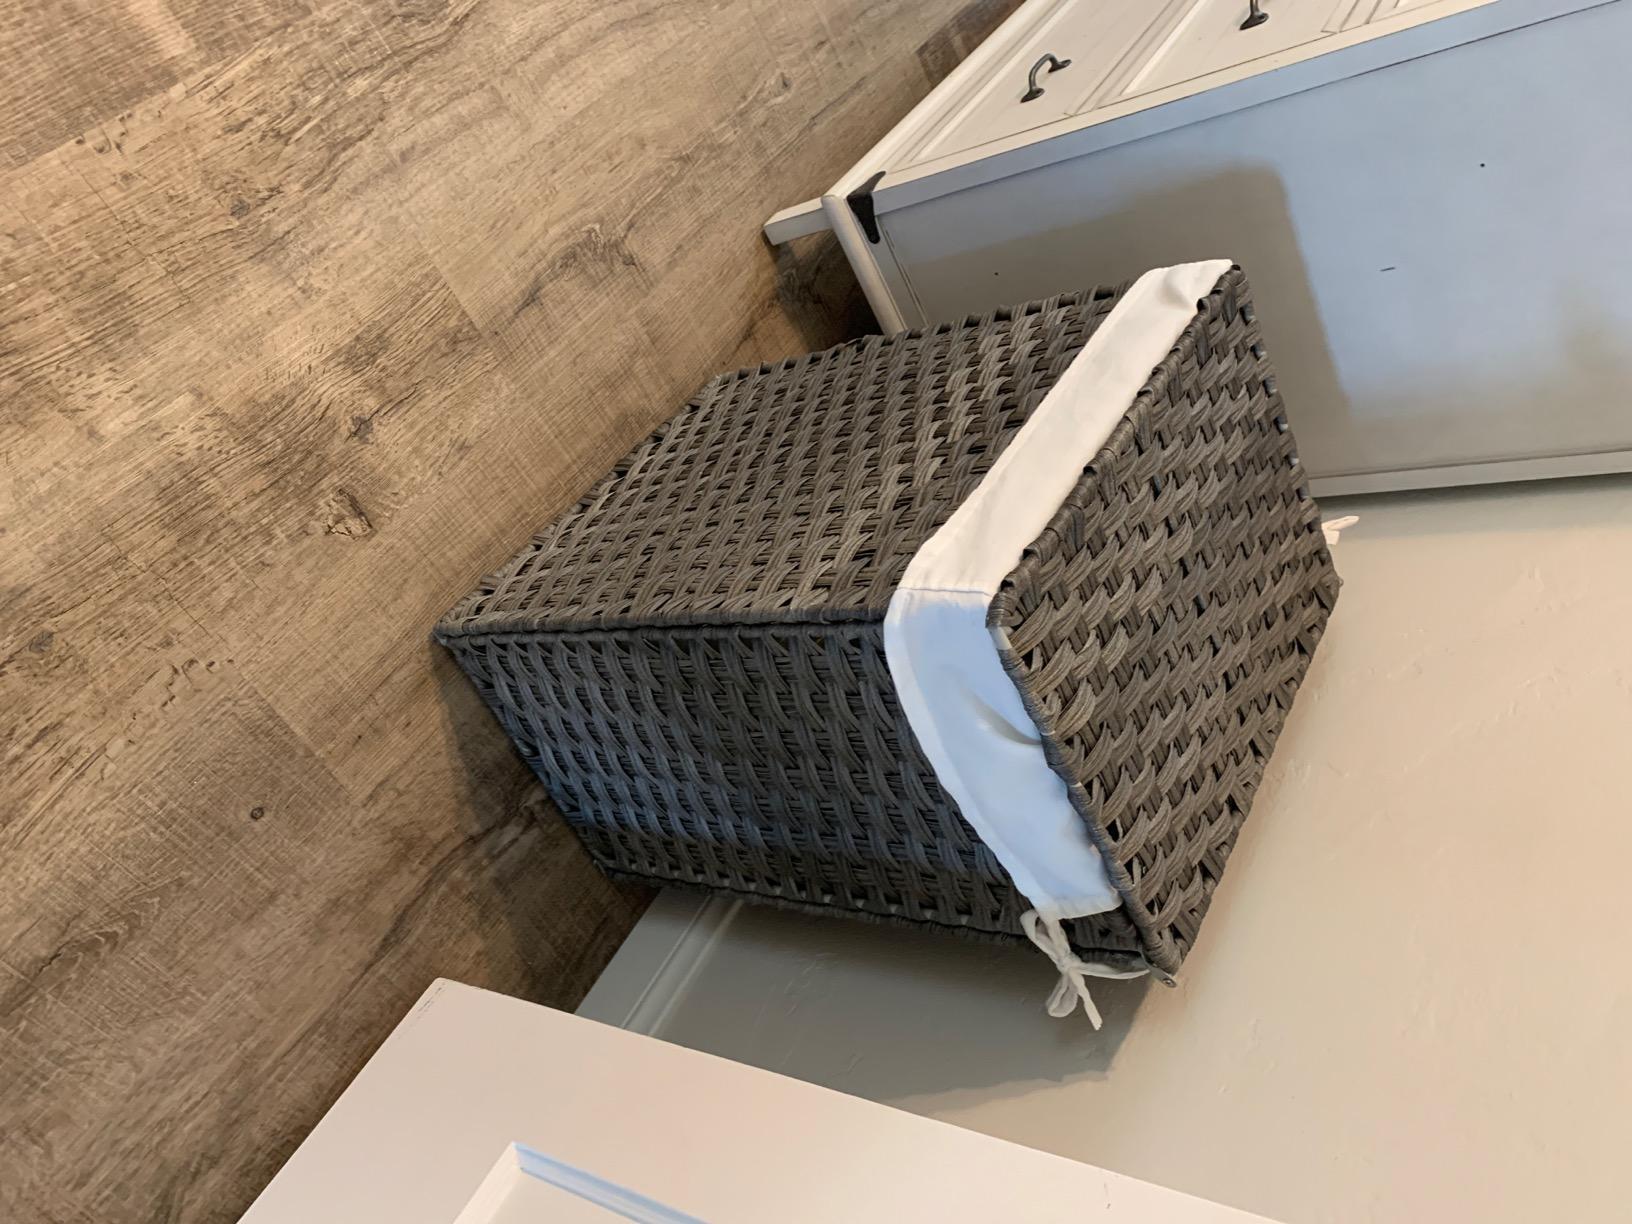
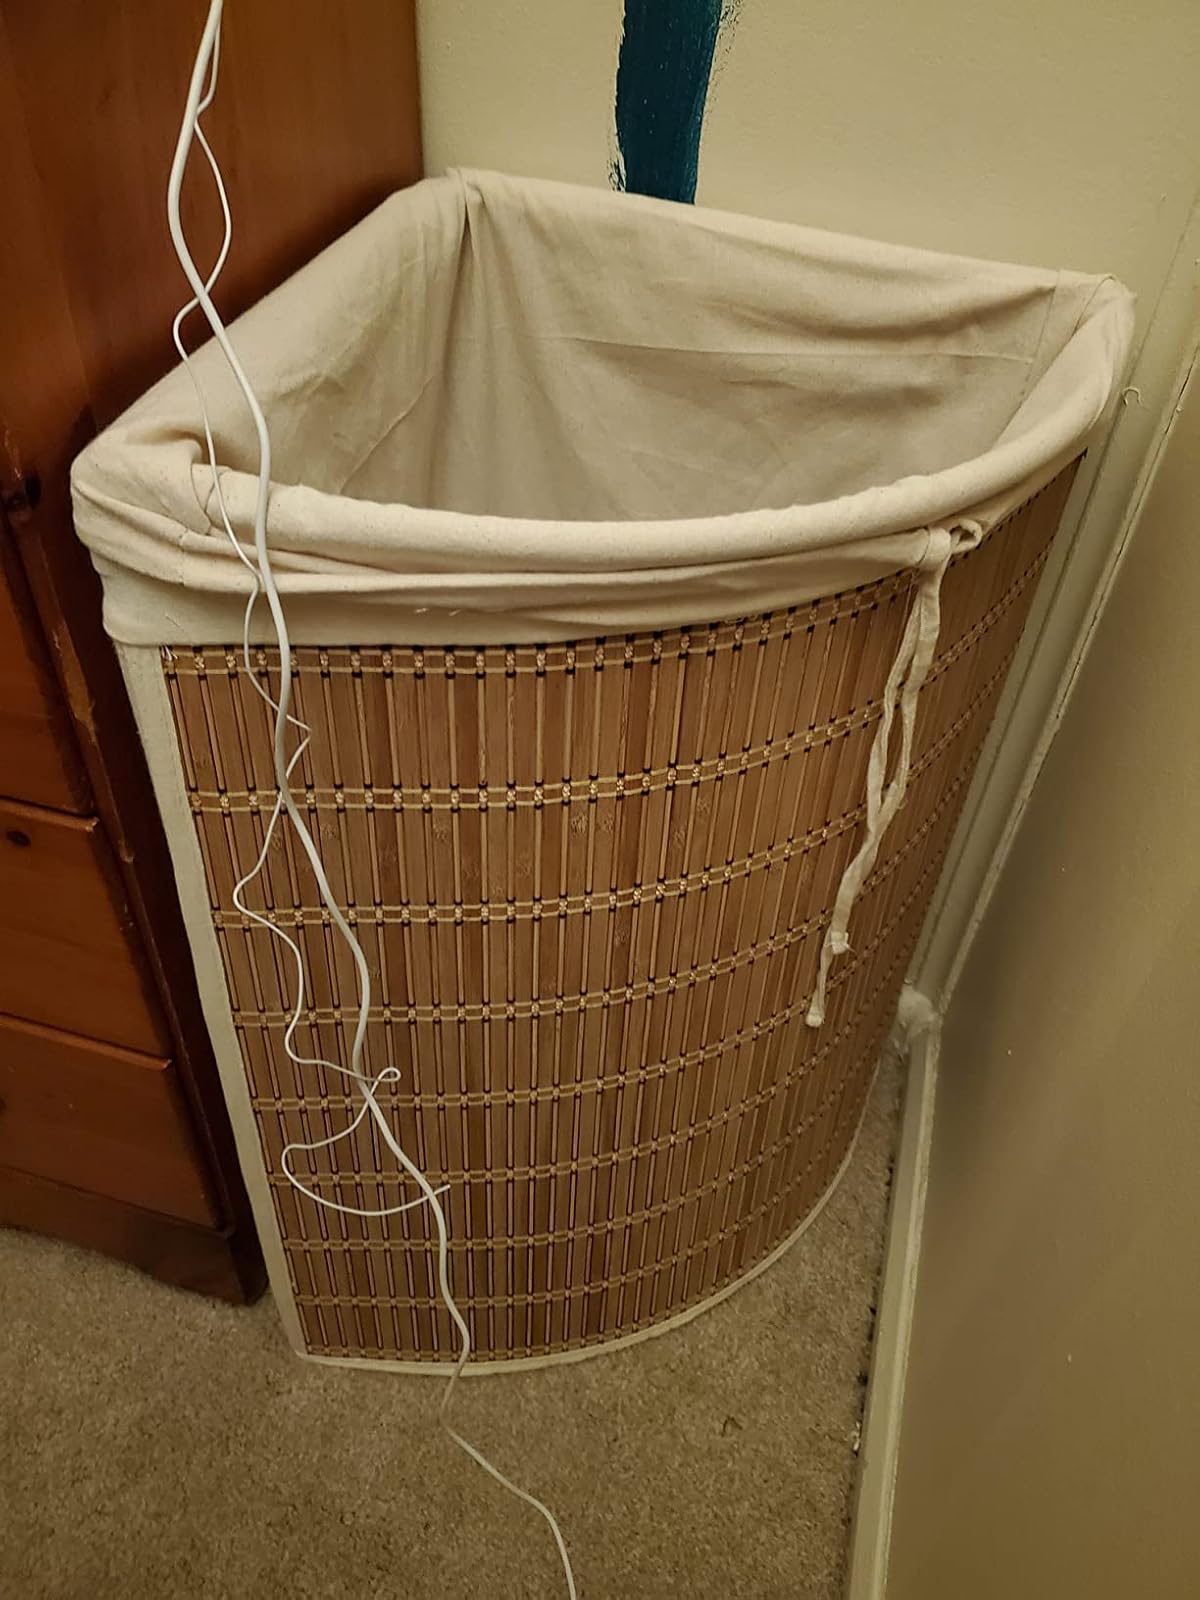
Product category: items_hamper
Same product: no